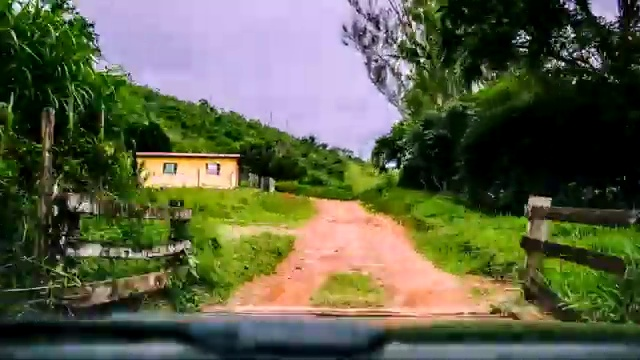
Fire: no
Smoke: no